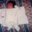
Label: baby